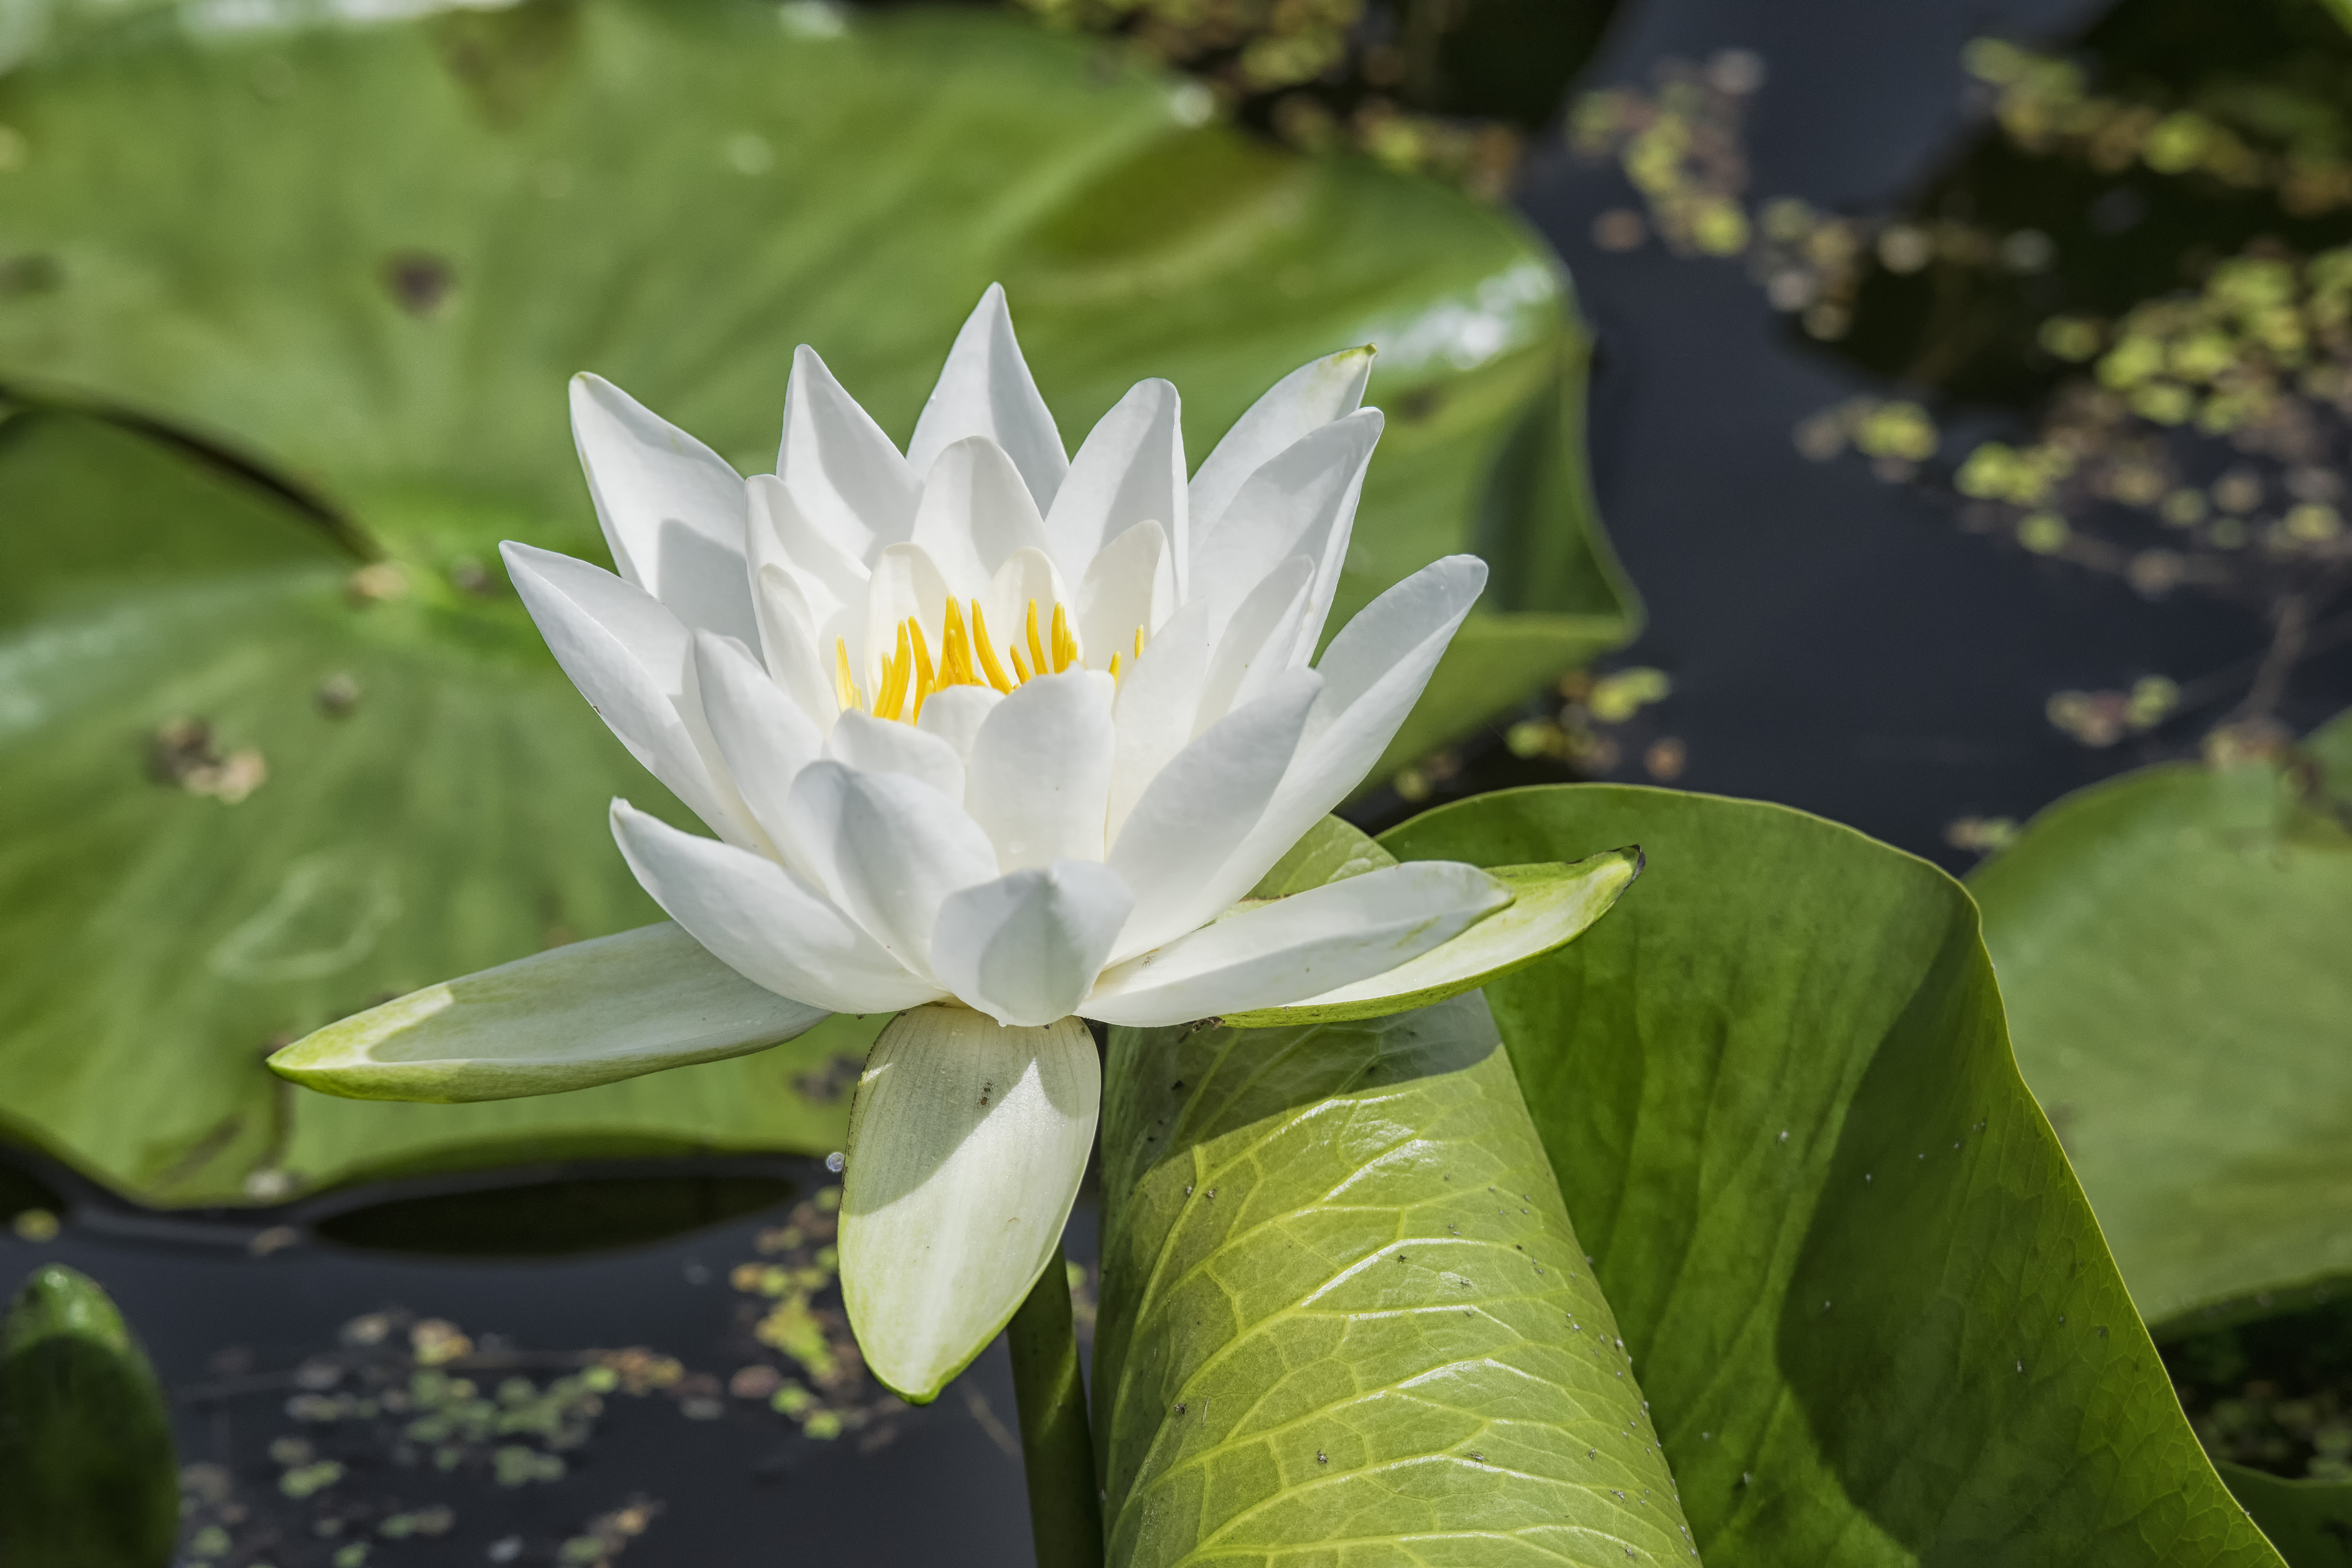
nature, blossom, plant, leaf, flower, petal, green, botany, yellow, garden, sacred lotus, aquatic plant, flora, wildflower, close up, canada, lotus, fleur, quebec, sherbrooke, macro photography, flowering plant, land plant, lotus family, proteales